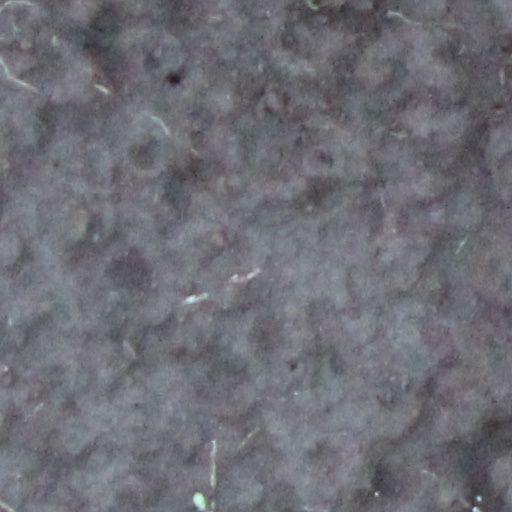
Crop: wheat